Mahatma Gandhi Road (Kolkata)

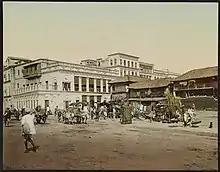
Calcutta. Harrison Road. 1890

Mahatma Gandhi road was initially known as Harrison Road. After the independence of India in 1947 the Harrison Road in Kolkata was renamed Mahatma Gandhi Road (M.G. Road) and the name of Chowringhee Road was changed to Jawaharlal Nehru road. In 1889 when Calcutta Electric Supply Corporation (CESC) started promoting electricity in the city, this Harrison road was the first street in the city to be lit by the authority. Calcutta Improvement Trust (CIT) decided to build the Central Avenue in 1911. By 1926, Harrison Road was stretched to Beadon Street in the north and to Bowbazar in the south.